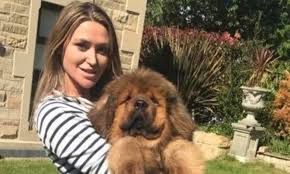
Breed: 205-n000030-Tibetan_mastiff